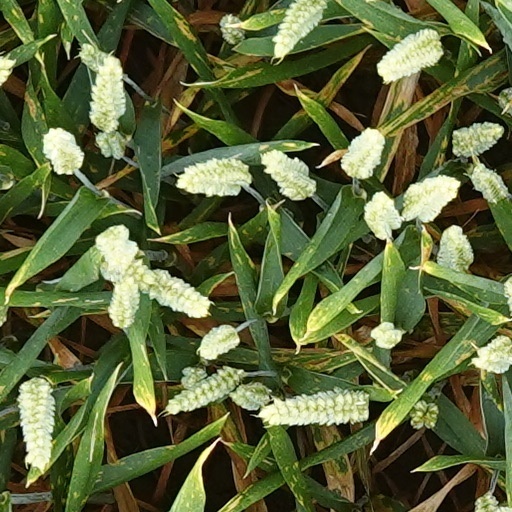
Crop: wheat